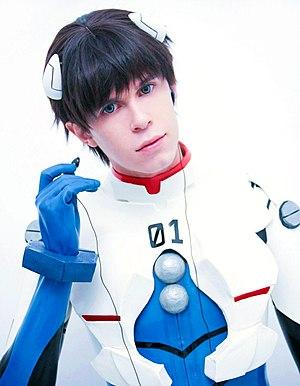
Shinji Ikari est le personnage principal de la série d'animation japonaise Neon Genesis Evangelion, de son film conclusif The End of Evangelion et de la tétralogie cinématographique Rebuild of Evangelion. Il apparaît également dans les nombreuses adaptations en manga et jeu vidéo que la série a connu depuis sa création en 1995.